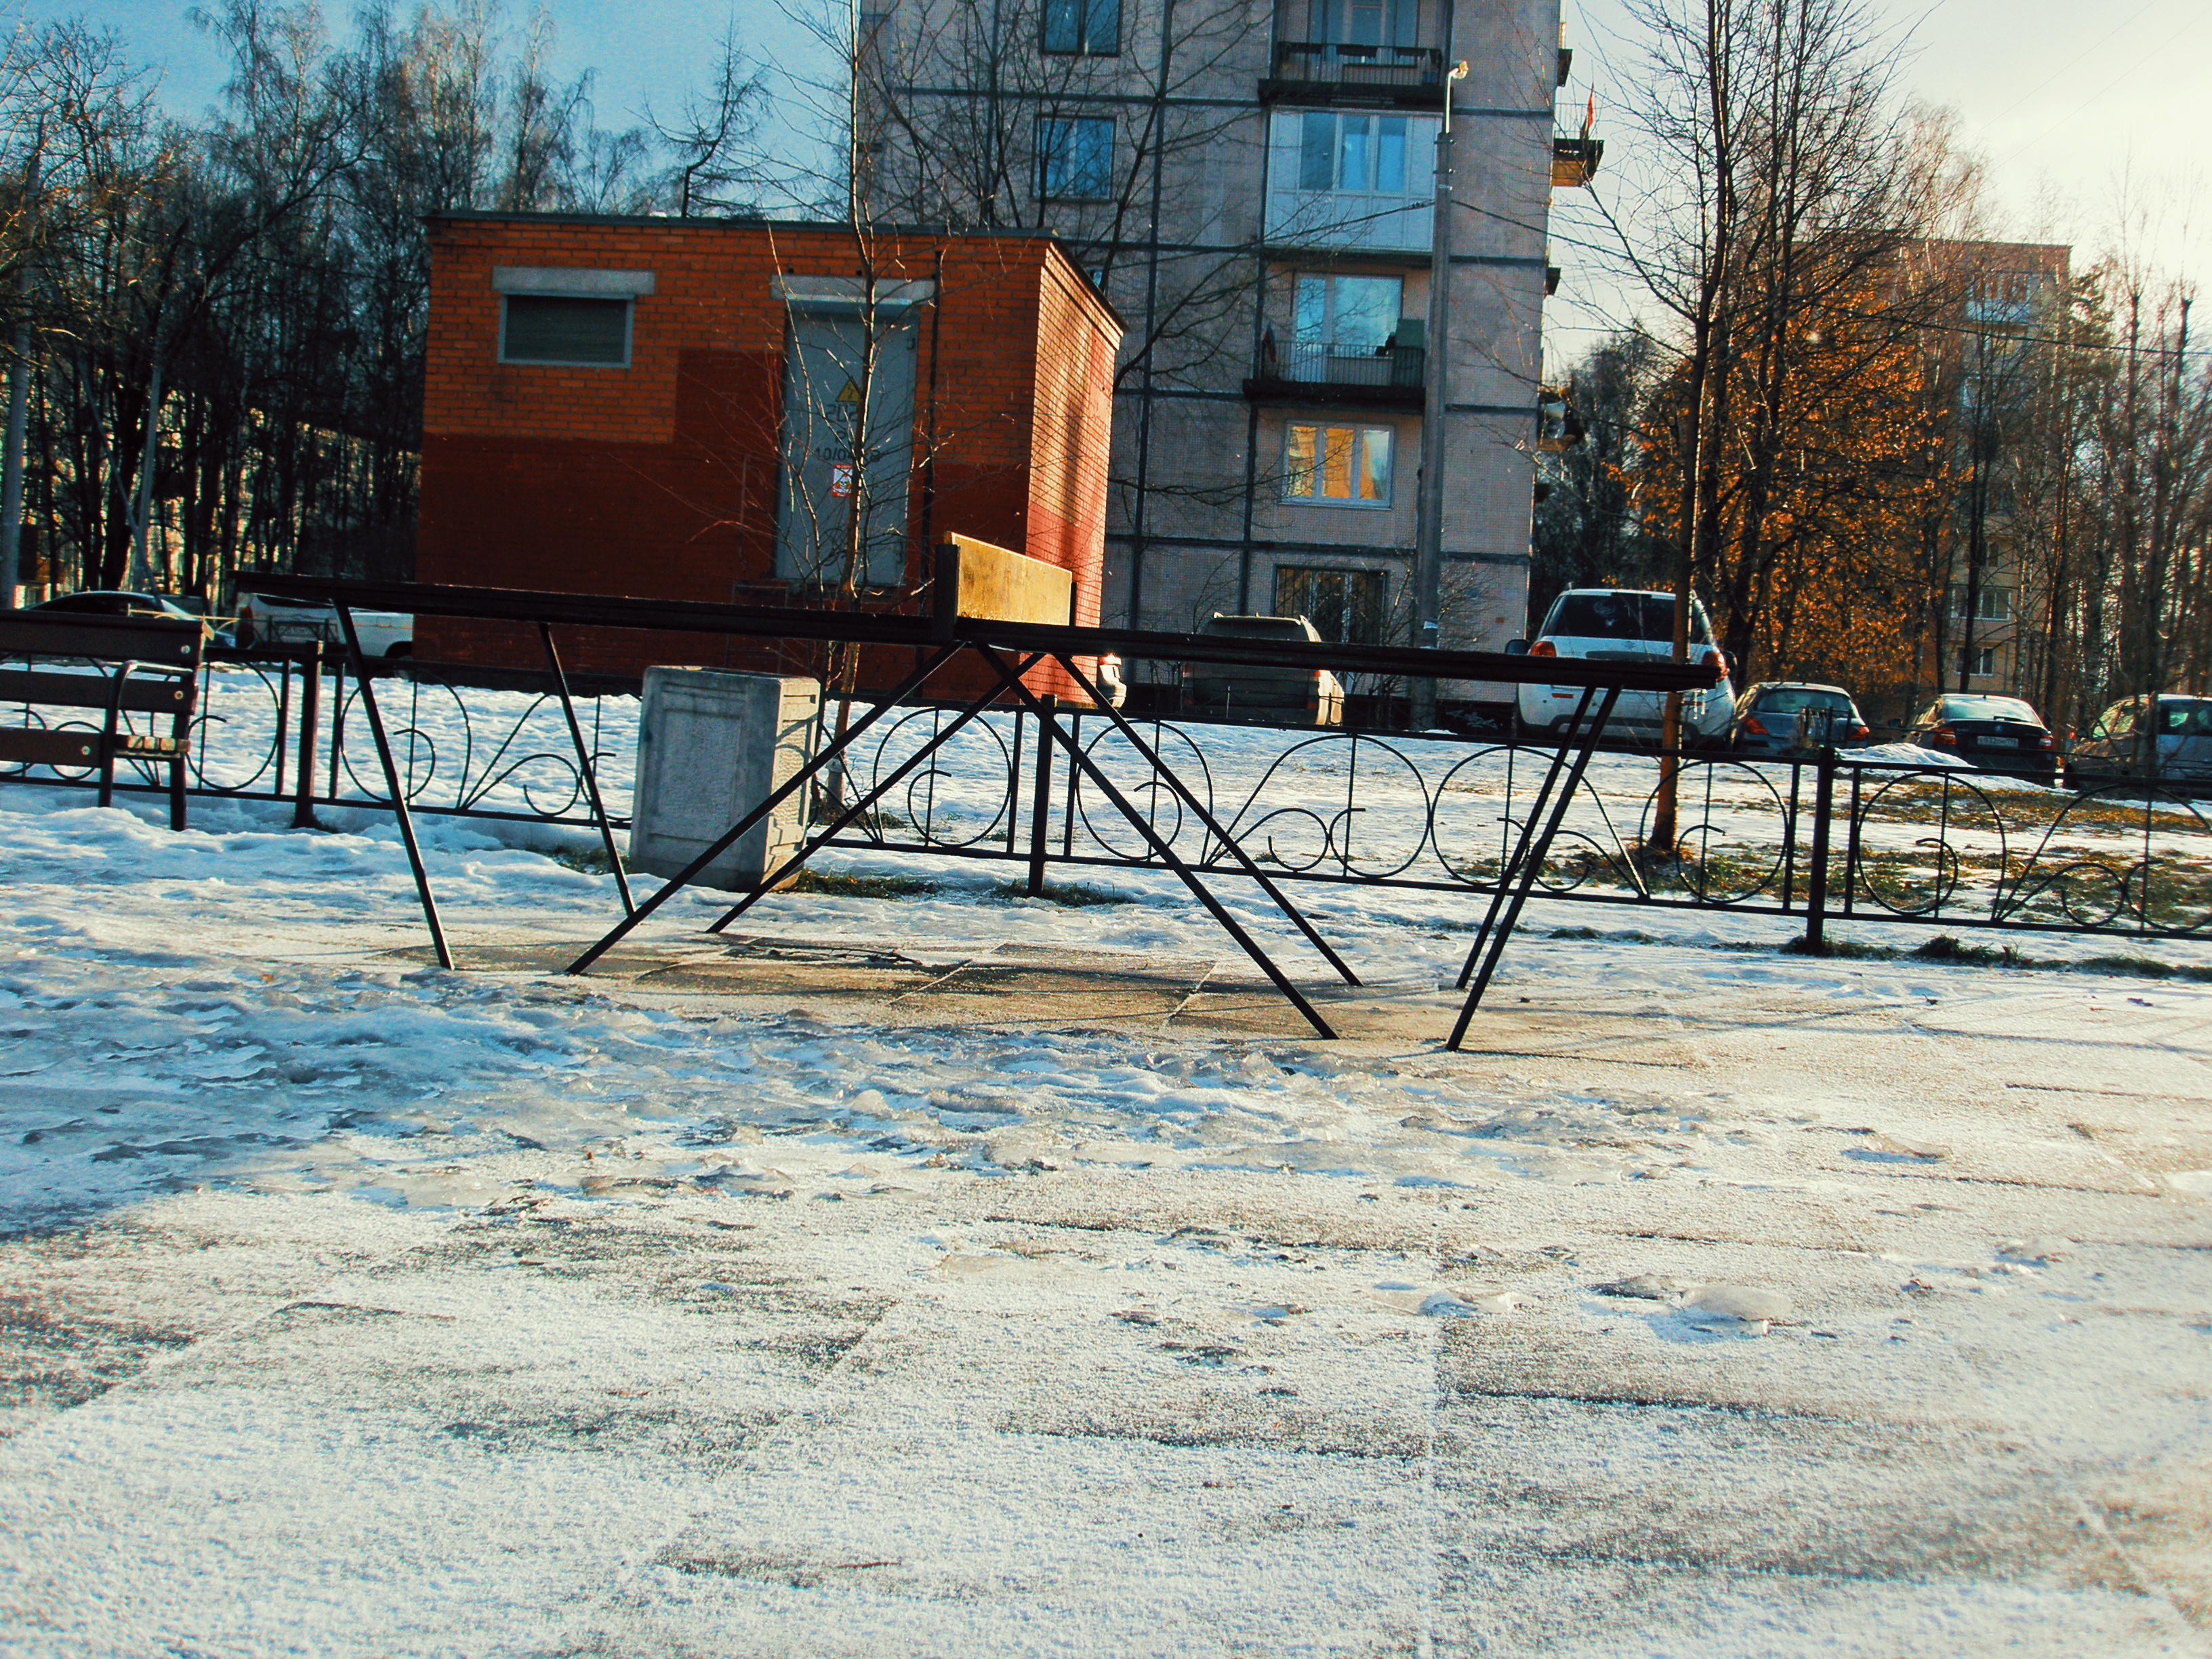
images, sky, building, window, tree, street light, branch, freezing, snow, wood, urban design, rolling, city, landscape, road surface, house, plant, asphalt, winter, road, truck, car, electricity, metal, street, suburb, roof, public utility, mixed use, evening, leisure, signage, recreation, facade, wheel, condominium, apartment, parking